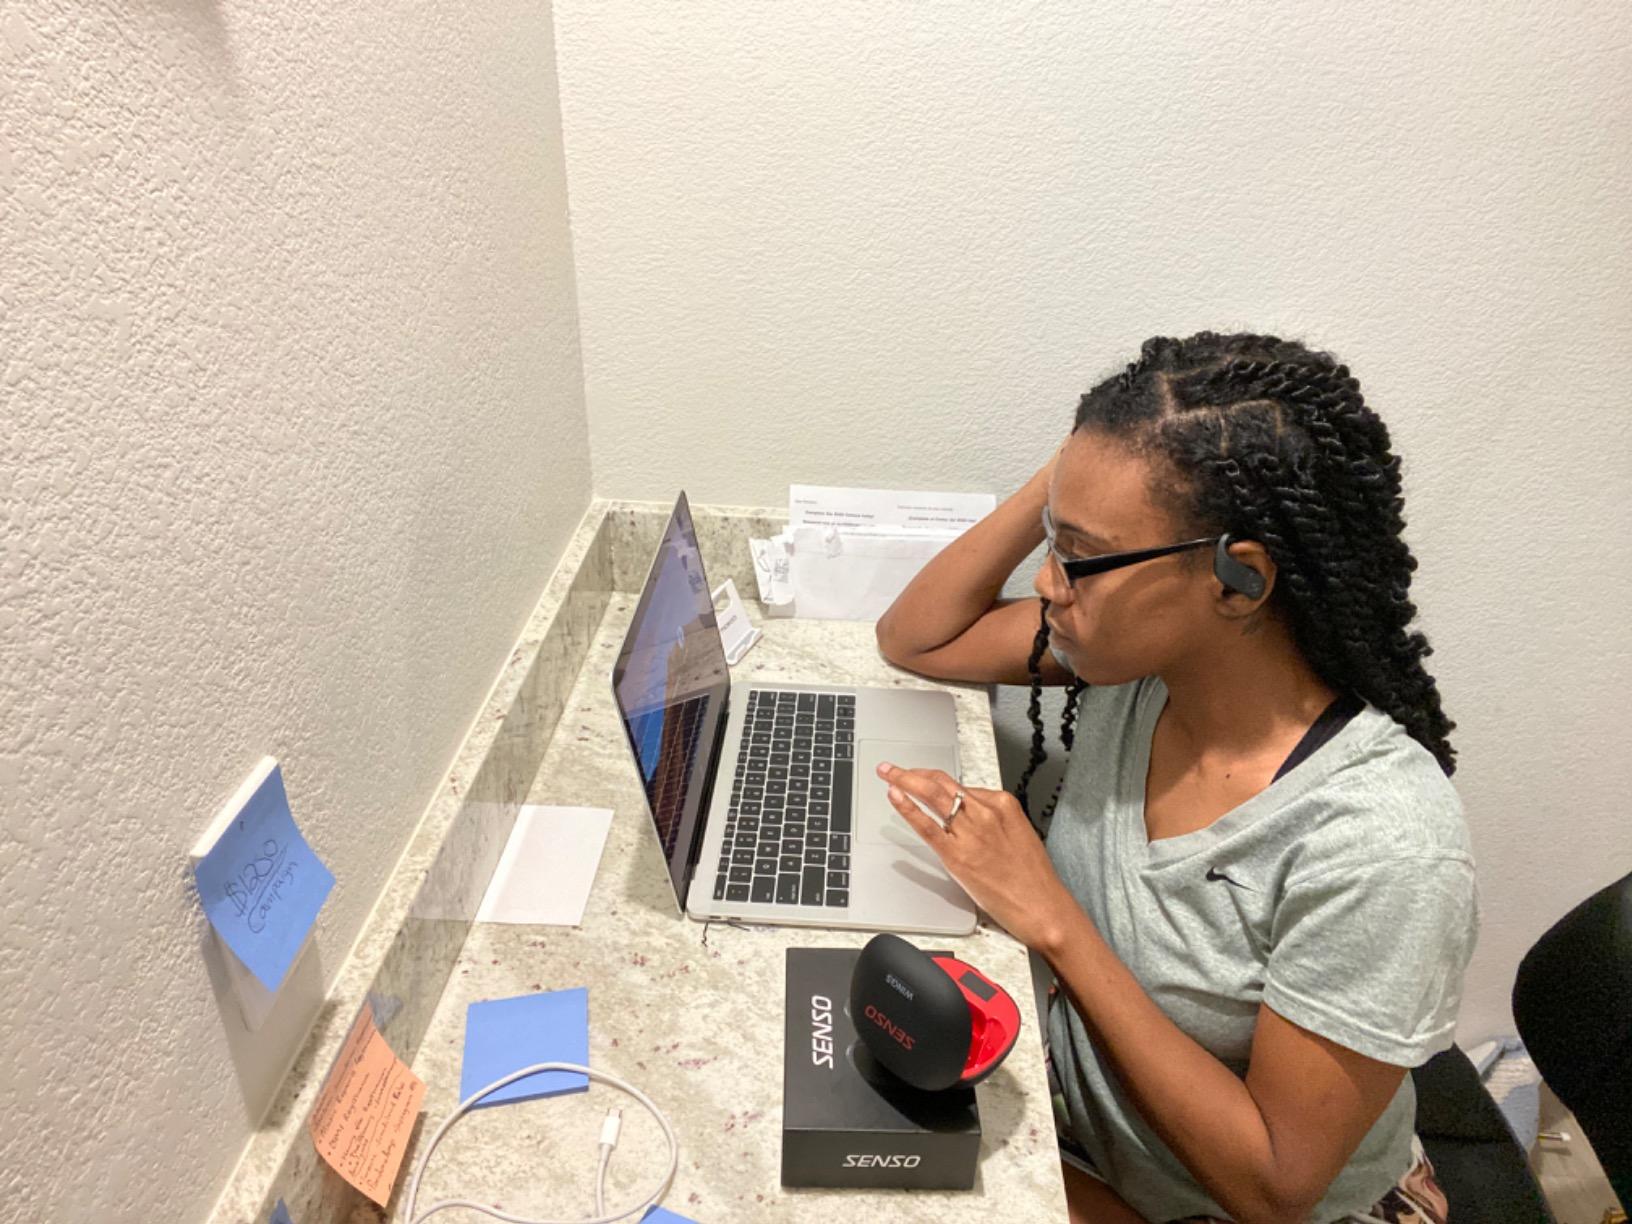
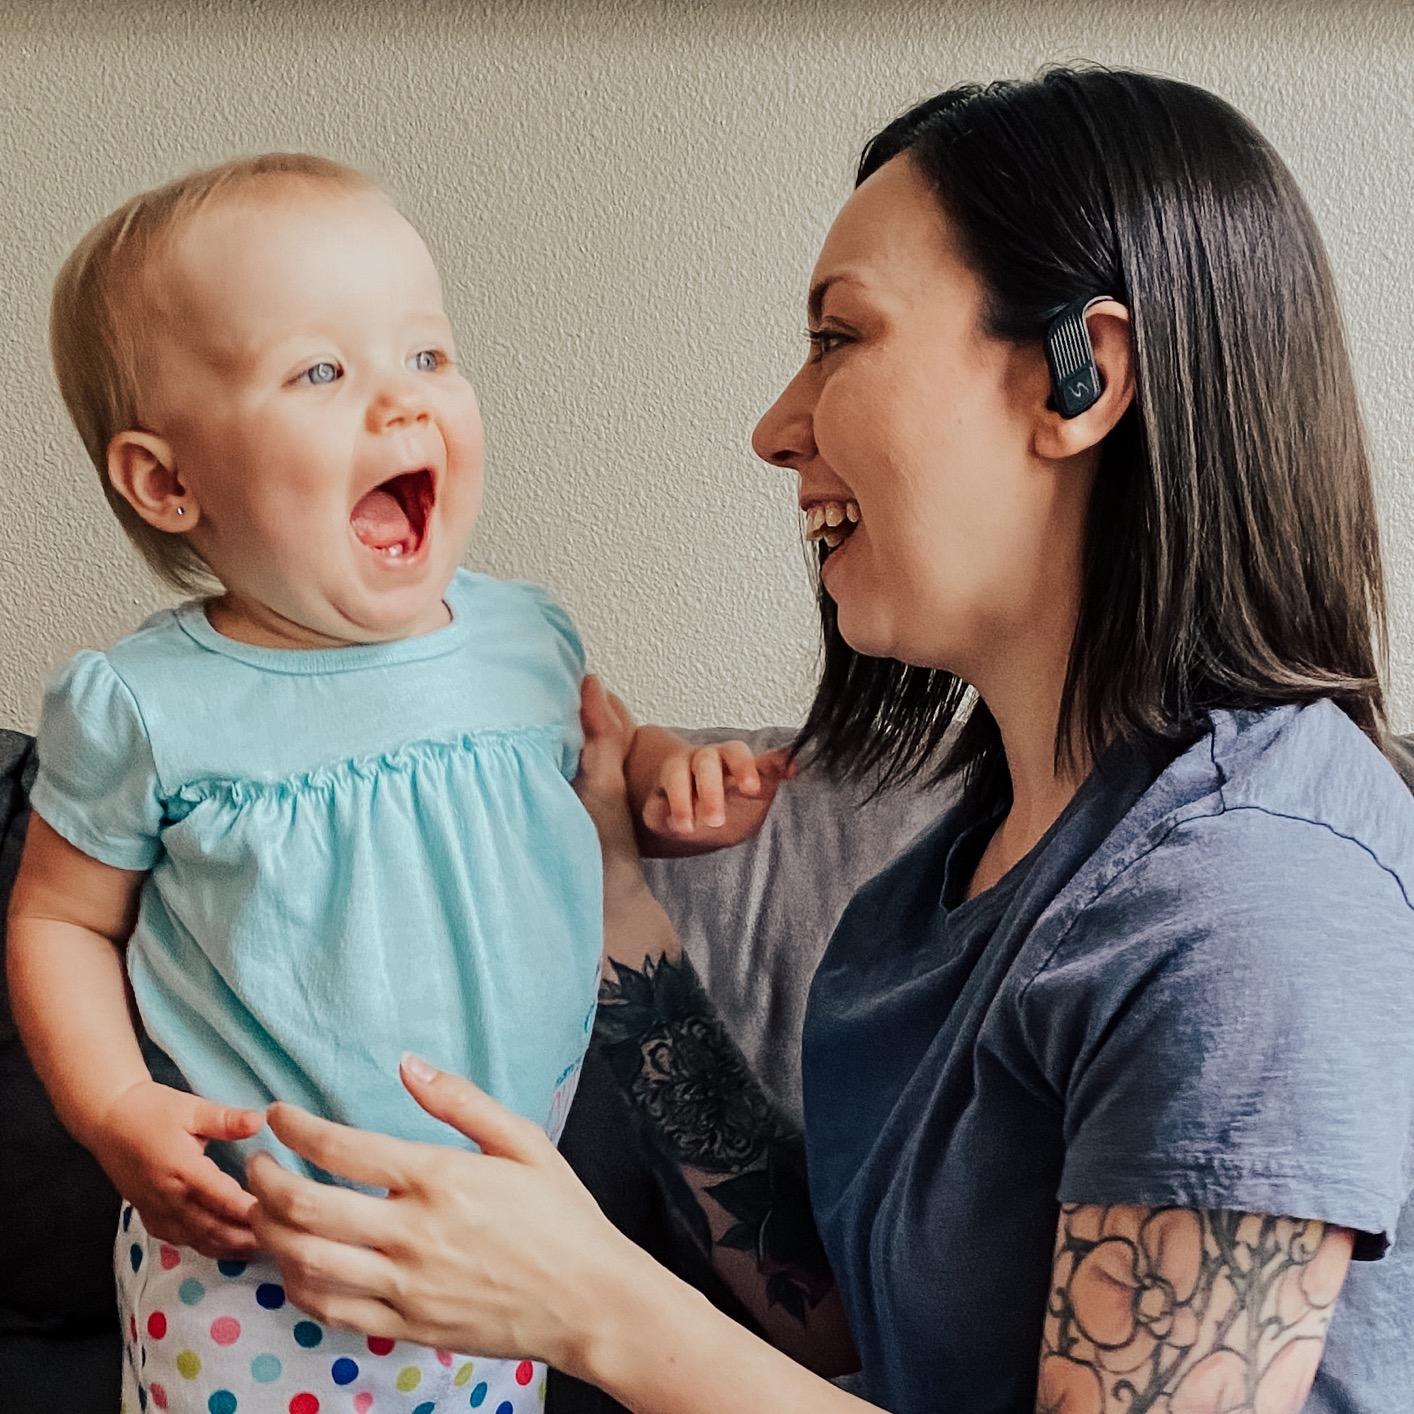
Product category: earbuds
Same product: yes